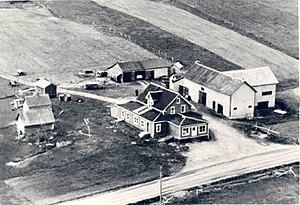
Vue aérienne de la maison Pinet, à Burnsville, au Nouveau-Brunswick (Canada).
Édith Branch Pinet [edit bɹæntʃ pinɛt], dite Garde Pinet, dite Mémère Pinet à la fin de sa vie, C.M., est une fermière, une marchande et une infirmière canadienne, surtout connue pour sa pratique de sage-femme.